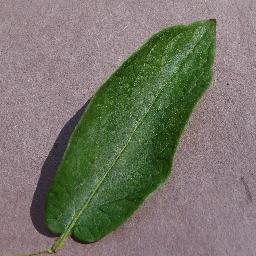
Label: Potato___healthy